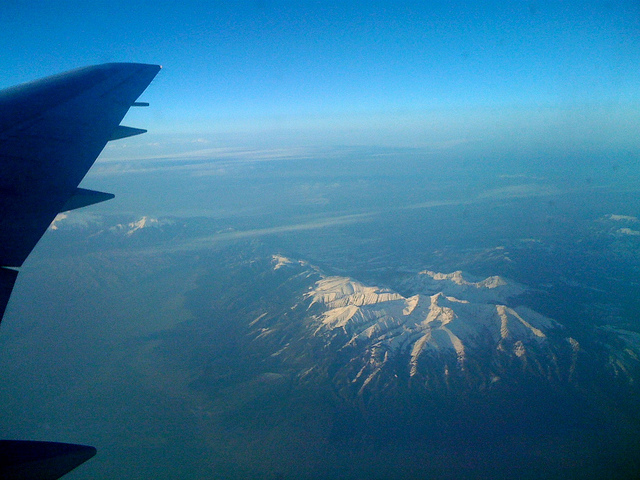
An aerial view of snowy mountain peaks taken from an aircraft.